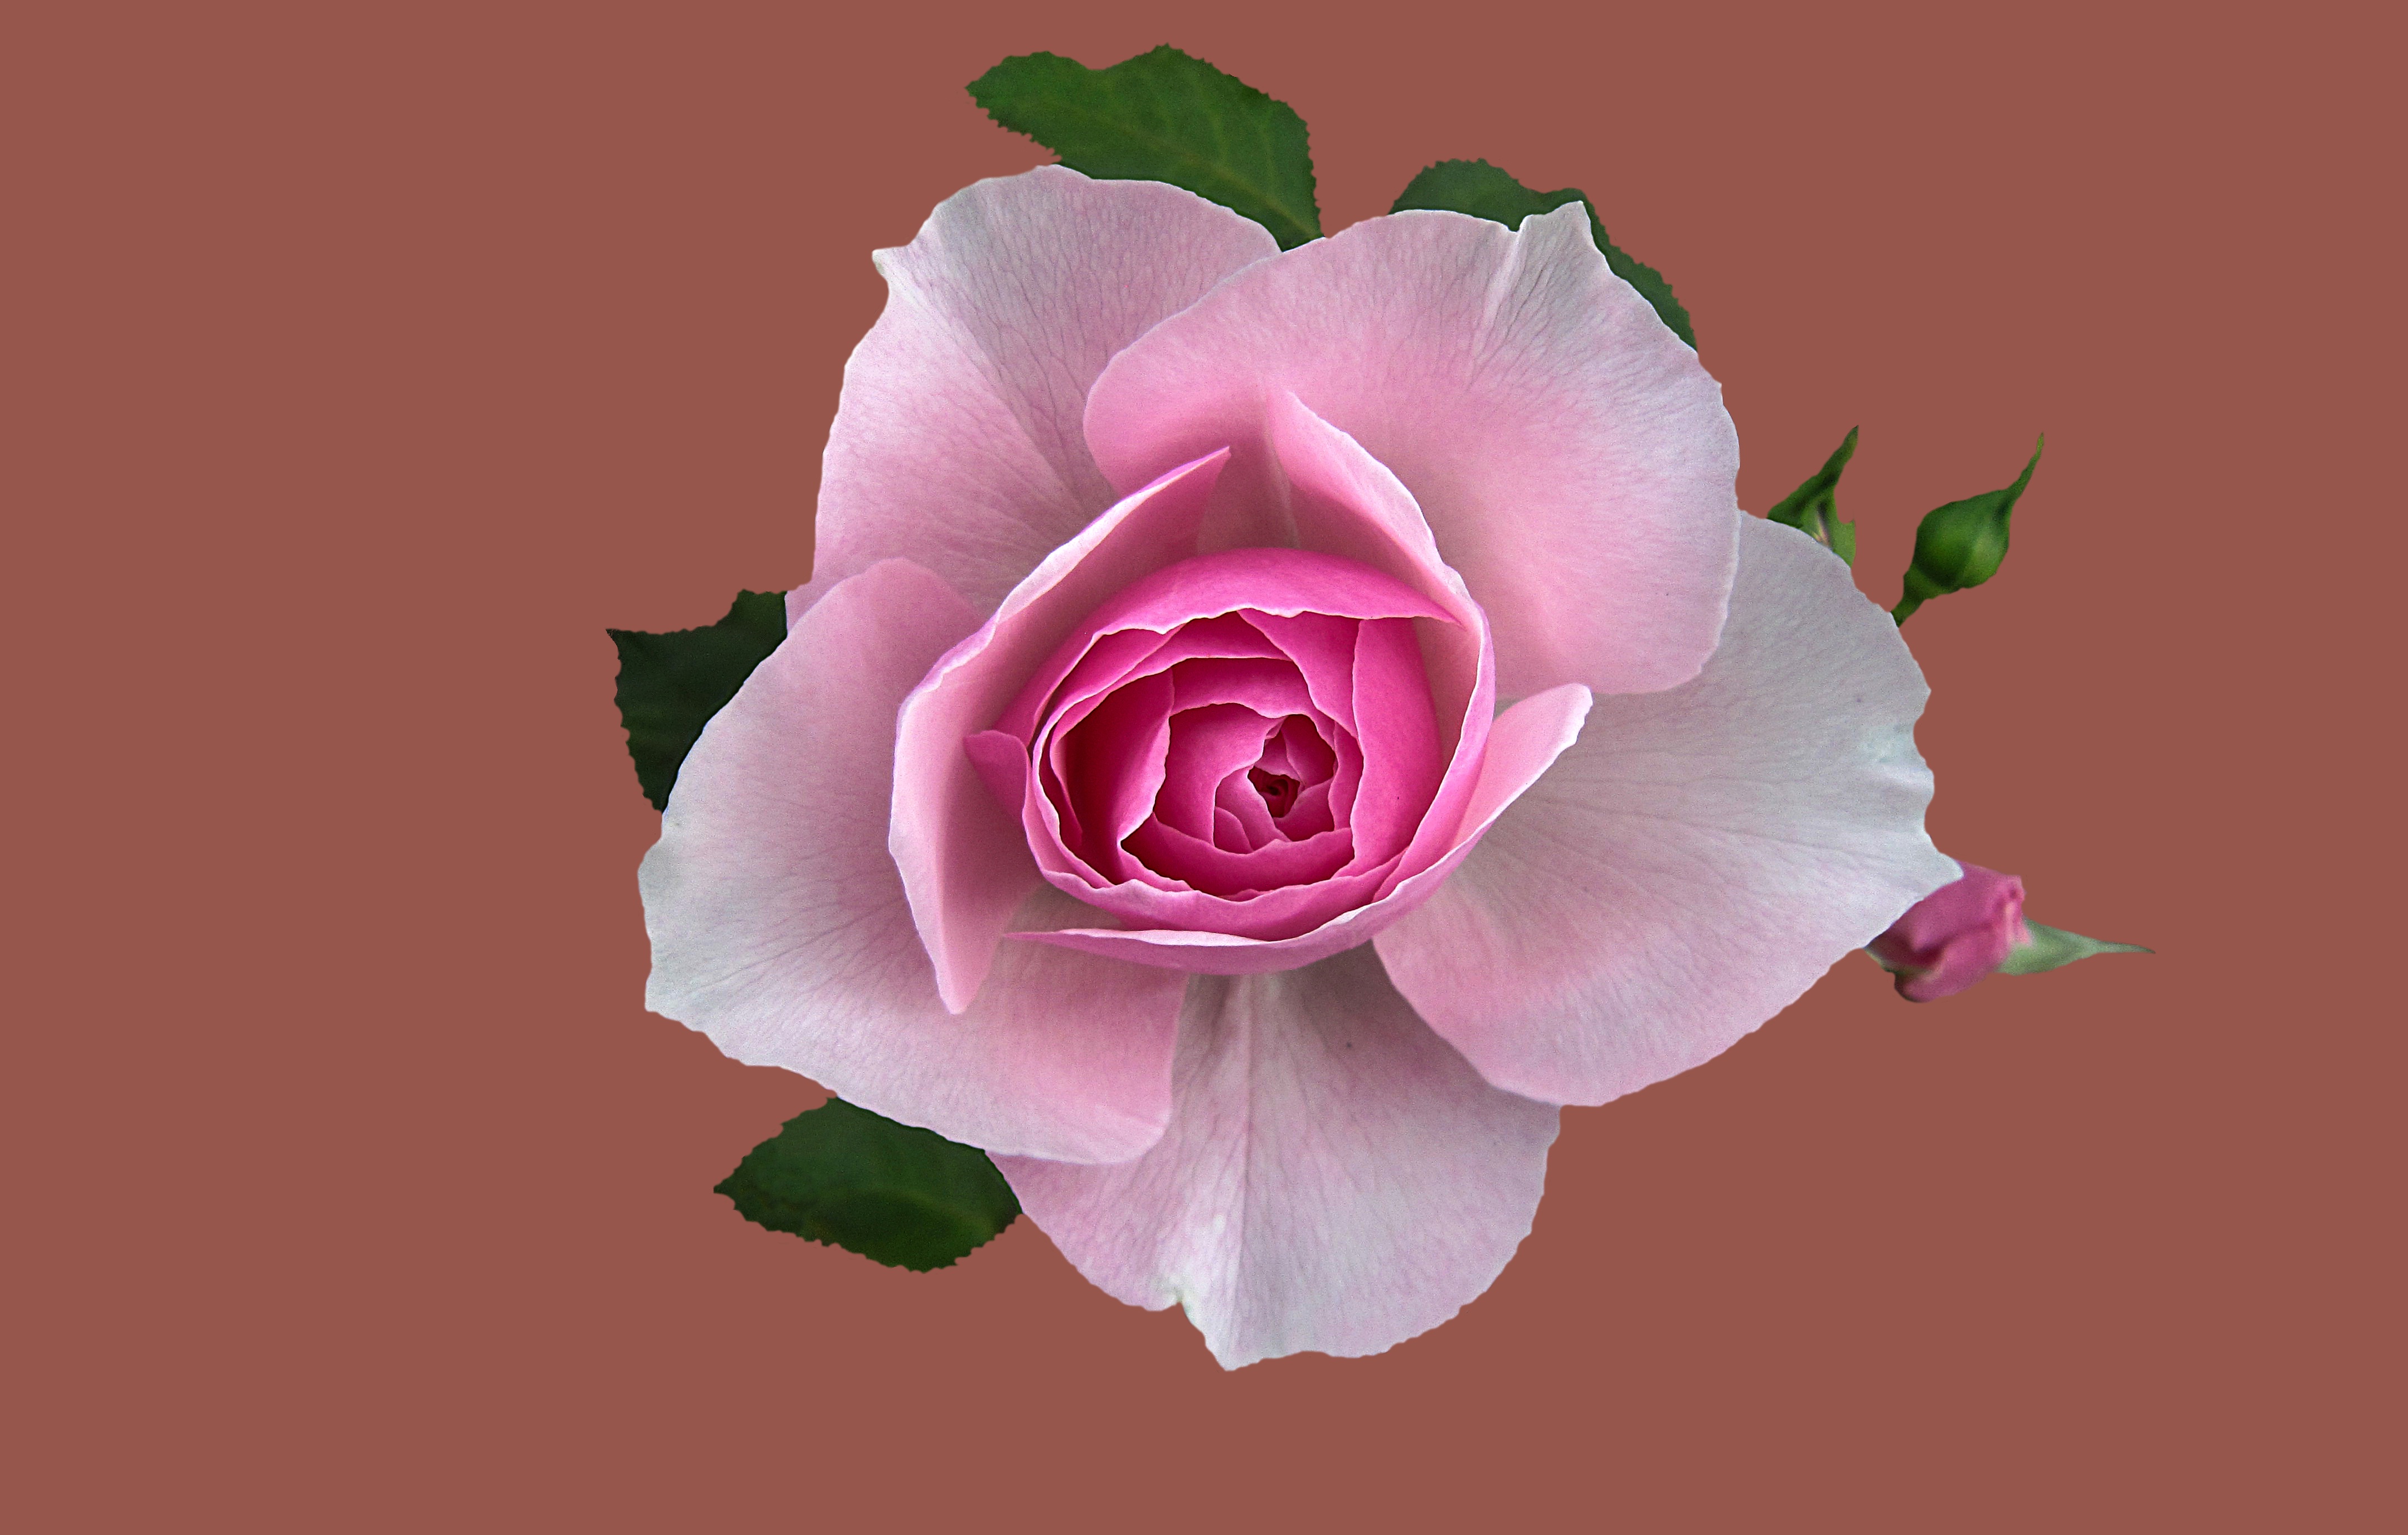
plant, flower, petal, rose, pink, close, floribunda, rose bloom, rosengarten bad kissingen, rose city bad kissingen, rose garden, floribunda garden dreaming, bad kissingen, flowering plant, garden roses, rose family, land plant, rosa centifolia, rose order